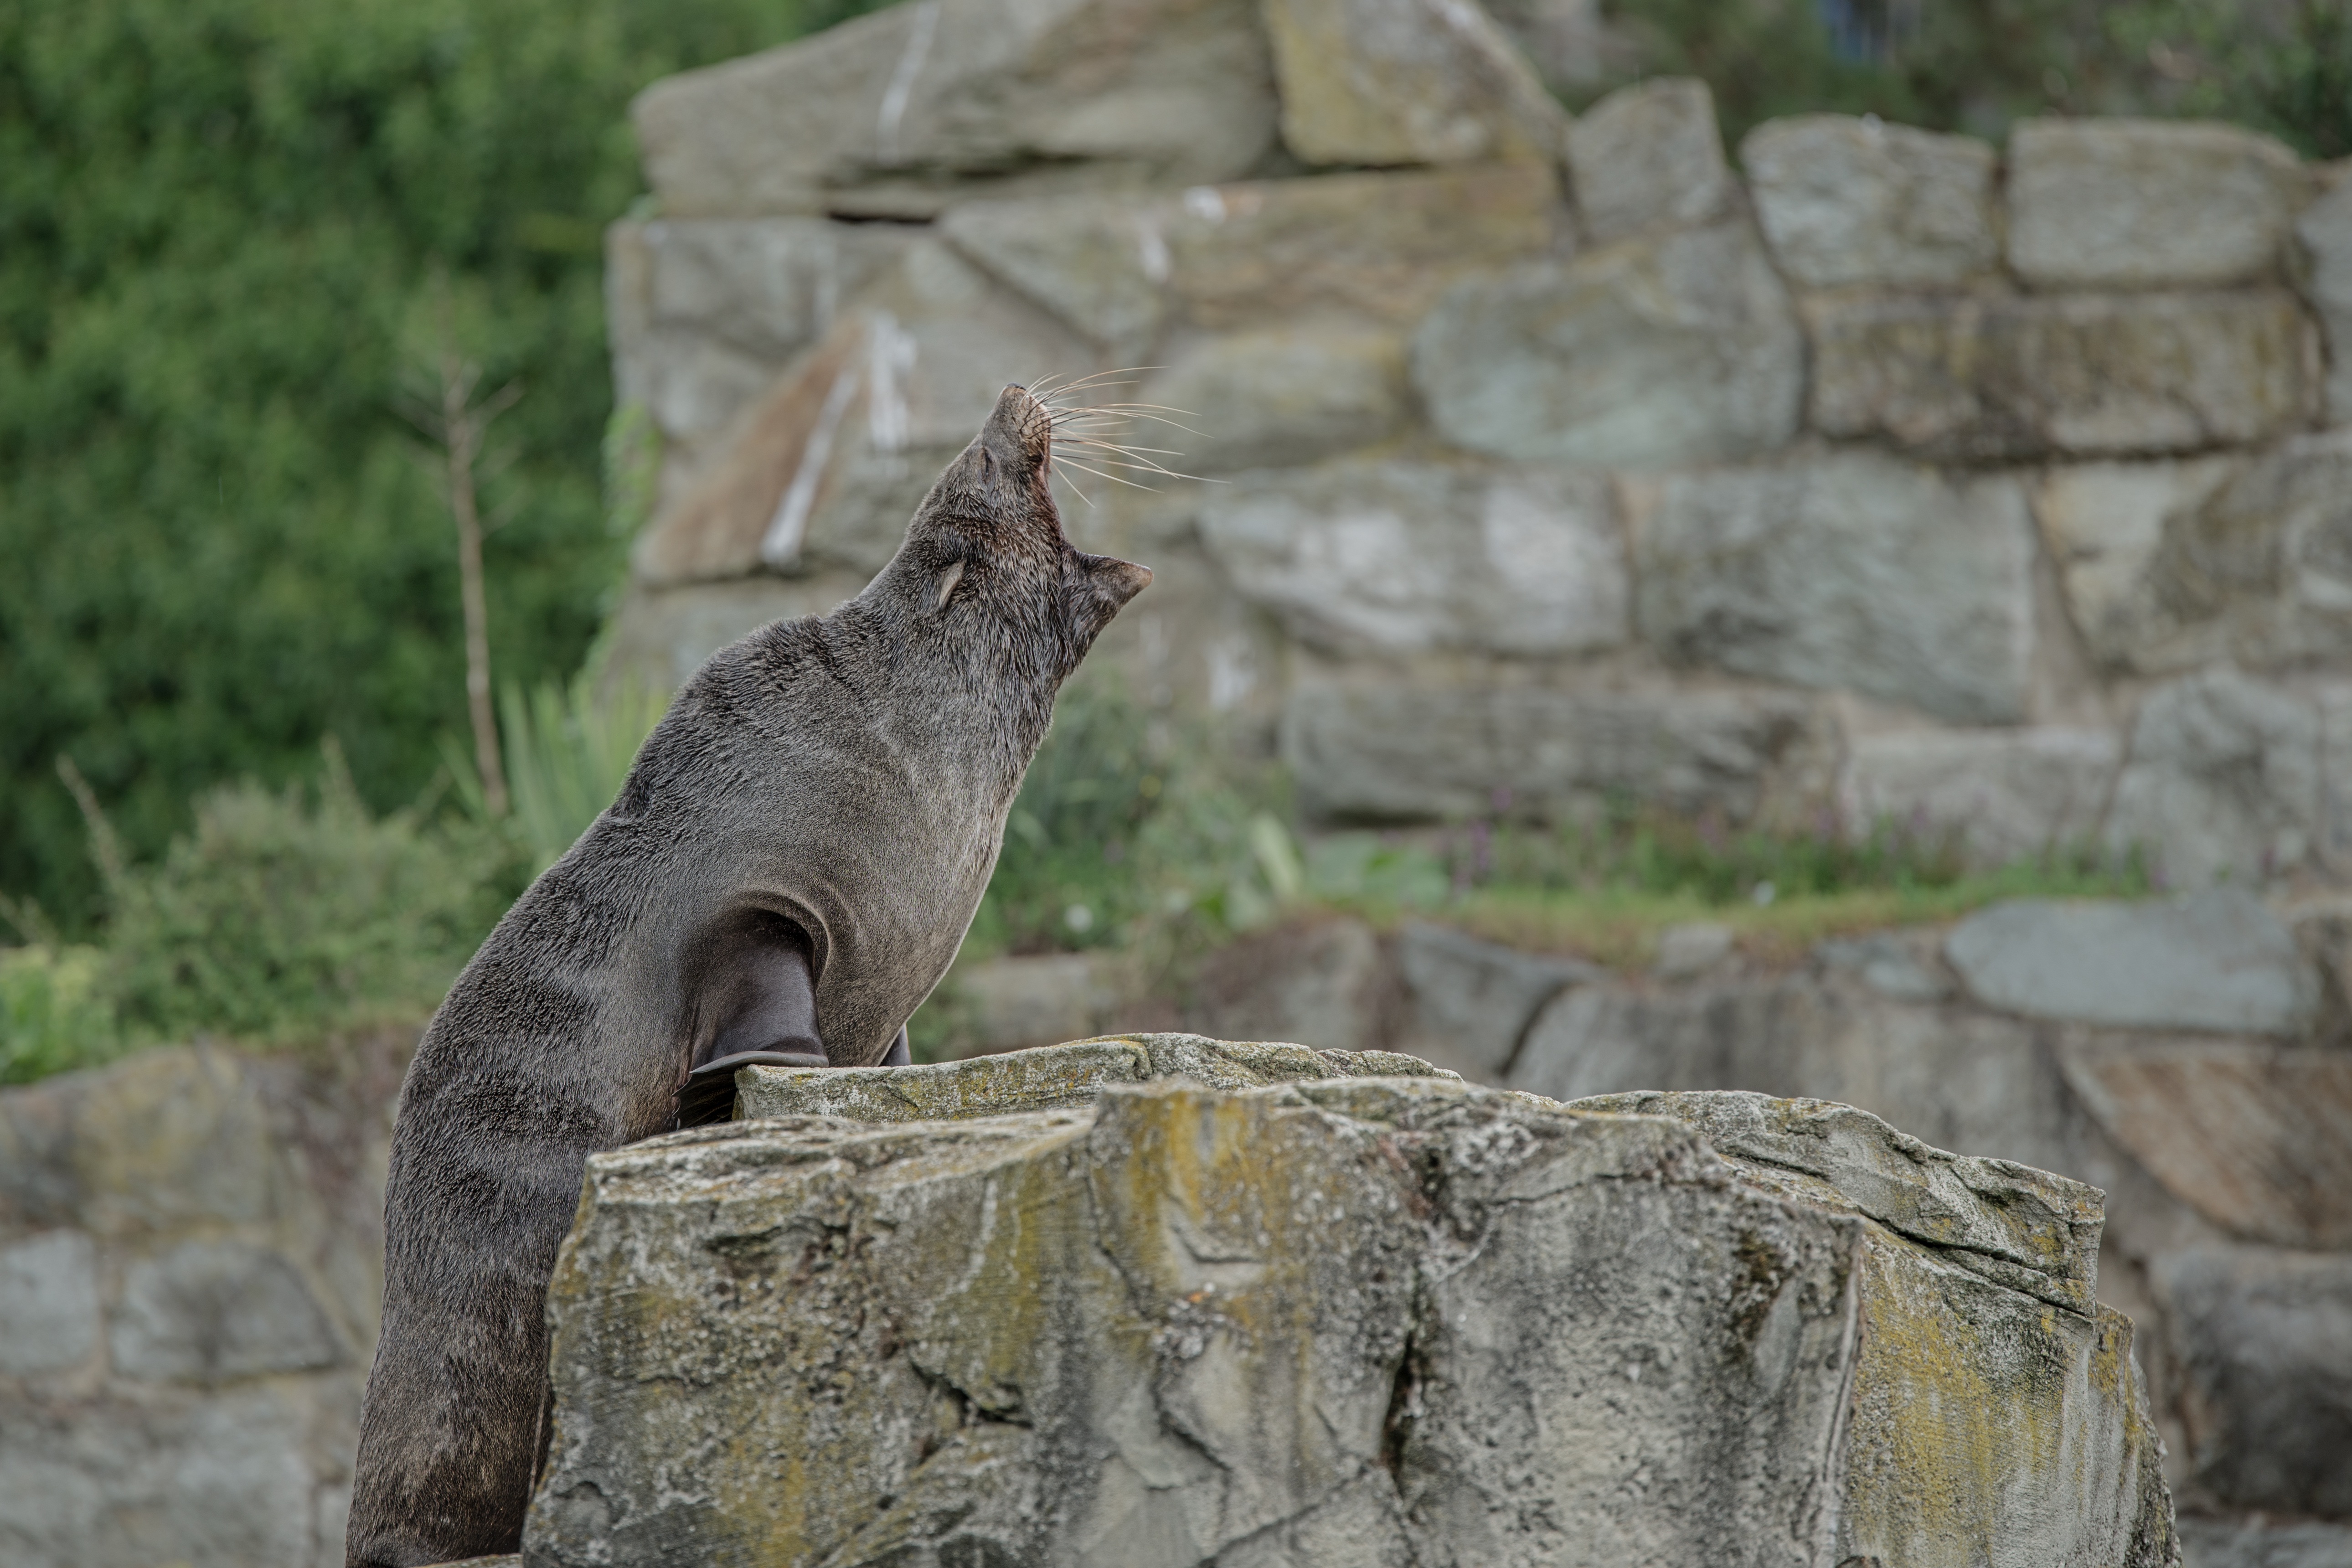
water, animal, wildlife, zoo, mammal, squirrel, seal, rodent, fauna, sea lion, lazy, sleep, vertebrate, creature, animal world, acrobatic, meeresbewohner, robbe, wild cat, sea lion otarriinae